Libya national football team

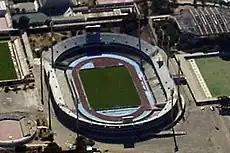
Tripoli Stadium

After the match against South Africa, Jalal Damja was reappointed as the head coach for temporary matches in the 2021 Africa Cup of Nations qualification before Faouzi Benzarti was named as new coach of Libya. Under Benzarti, Libya opened their campaign with a disastrous 1–4 loss to Tunisia, the home of Benzarti, before managed to salvage an important 2–1 win over Tanzania to gain hope for qualifying to an AFCON tournament since 2012. Yet, managerial crisis once again erupted when Benzarti left the team and Libya had to appoint a local coach, Ali El Margini, in charge against Equatorial Guinea, a team that had not won a single game in the qualification. Internal instability proved to be a rupture, as Libya lost two consecutive games against the Central African opponent and fell out of top two position. El Margini left after losing all three of his games in charge. He was replaced by Zoran Filipović, who led a team of domestic players into the 2020 African Nations Championship. Libya were eliminated in the group stage after two draws and a loss in three games. Defeats in their final two AFCON qualifiers saw Filipovic sacked in May 2021. Javier Clemente was reappointed as head coach shortly afterwards.